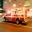
Label: ambulance